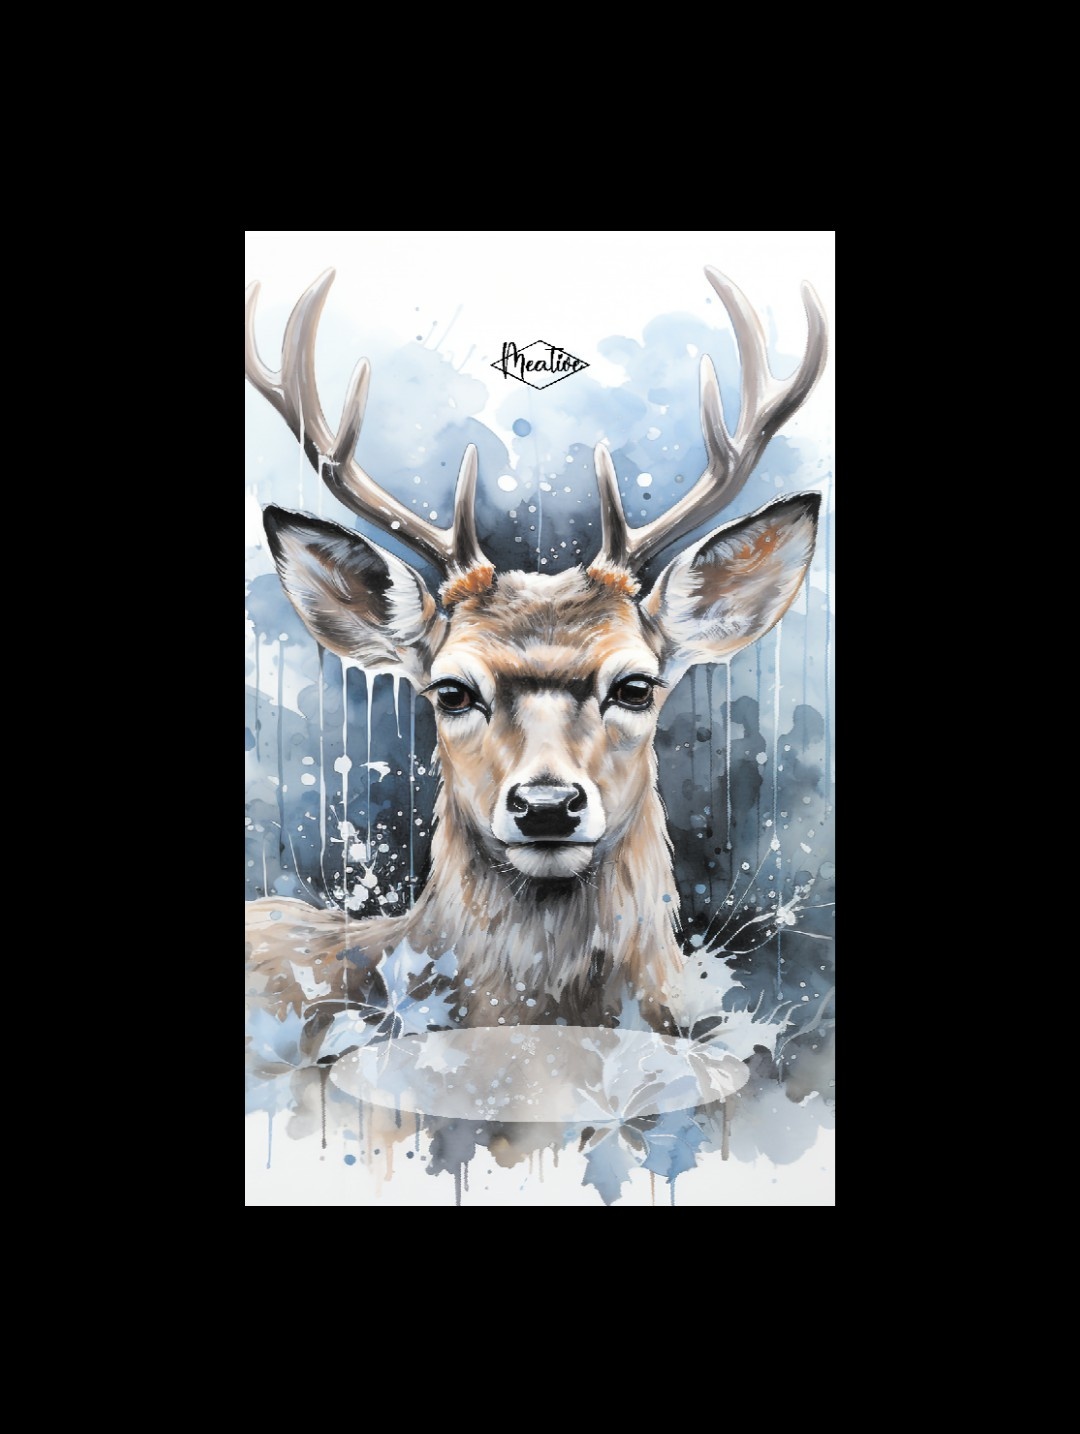
Dashboard Winterhirsch A7/A6 zum selbst beschriften
Bringe deinen Budgetbinder auf ein ganz neues Level mit diesen tollen Dashboards - passend für deinen A7 Binder. Die Dashboards zum selbst beschriften kommen auf einem 350 Gramm Papier und sind mit einer Folie überzogen, sodass ihr sie mit Folienstiften beschriften könnt. ACHTUNG: Nicht jede Zipper Tasche ist gleich groß. Meine Dashboards sind angepasst an meine Taschen. Solltet ihr andere Taschen haben, dann messt bitte nach ob diese auch passen! Maße A7: 12cm x 7,1cm (120mm x 71mm) Maße A6: 15,9cm x 8,5cm (120mm x 71mm) Viel Spaß beim Sparen.
Brand: Meative
Category: Office Supplies > Filing & Organization > Binding Supplies > Binder Accessories